Winnemucca, Nevada

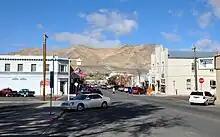
South Bridge Street in downtown Winnemucca

According to the United States Census Bureau, the city has a total area of , all land.